Kite types

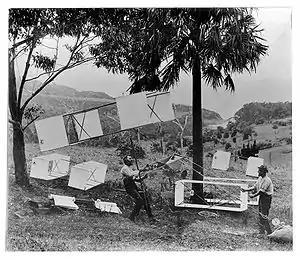
1894 kite demonstration at Stanwell Park, Australia

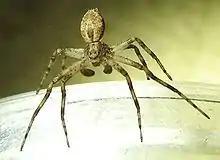
Close-up of a spider

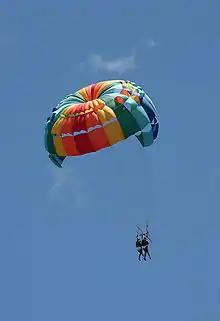
Multicolored parachute against blue sky

Spider gossamer kites made of spider silk are low-aspect-ratio kites made by a spider. Man-made long sausage-balloon kites are low-aspect-ratio kites.